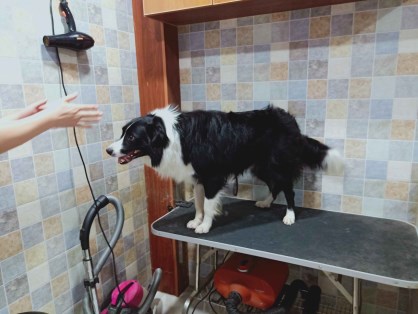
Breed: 2594-n000109-Border_collie